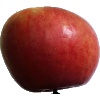
Label: apple_crimson_snow